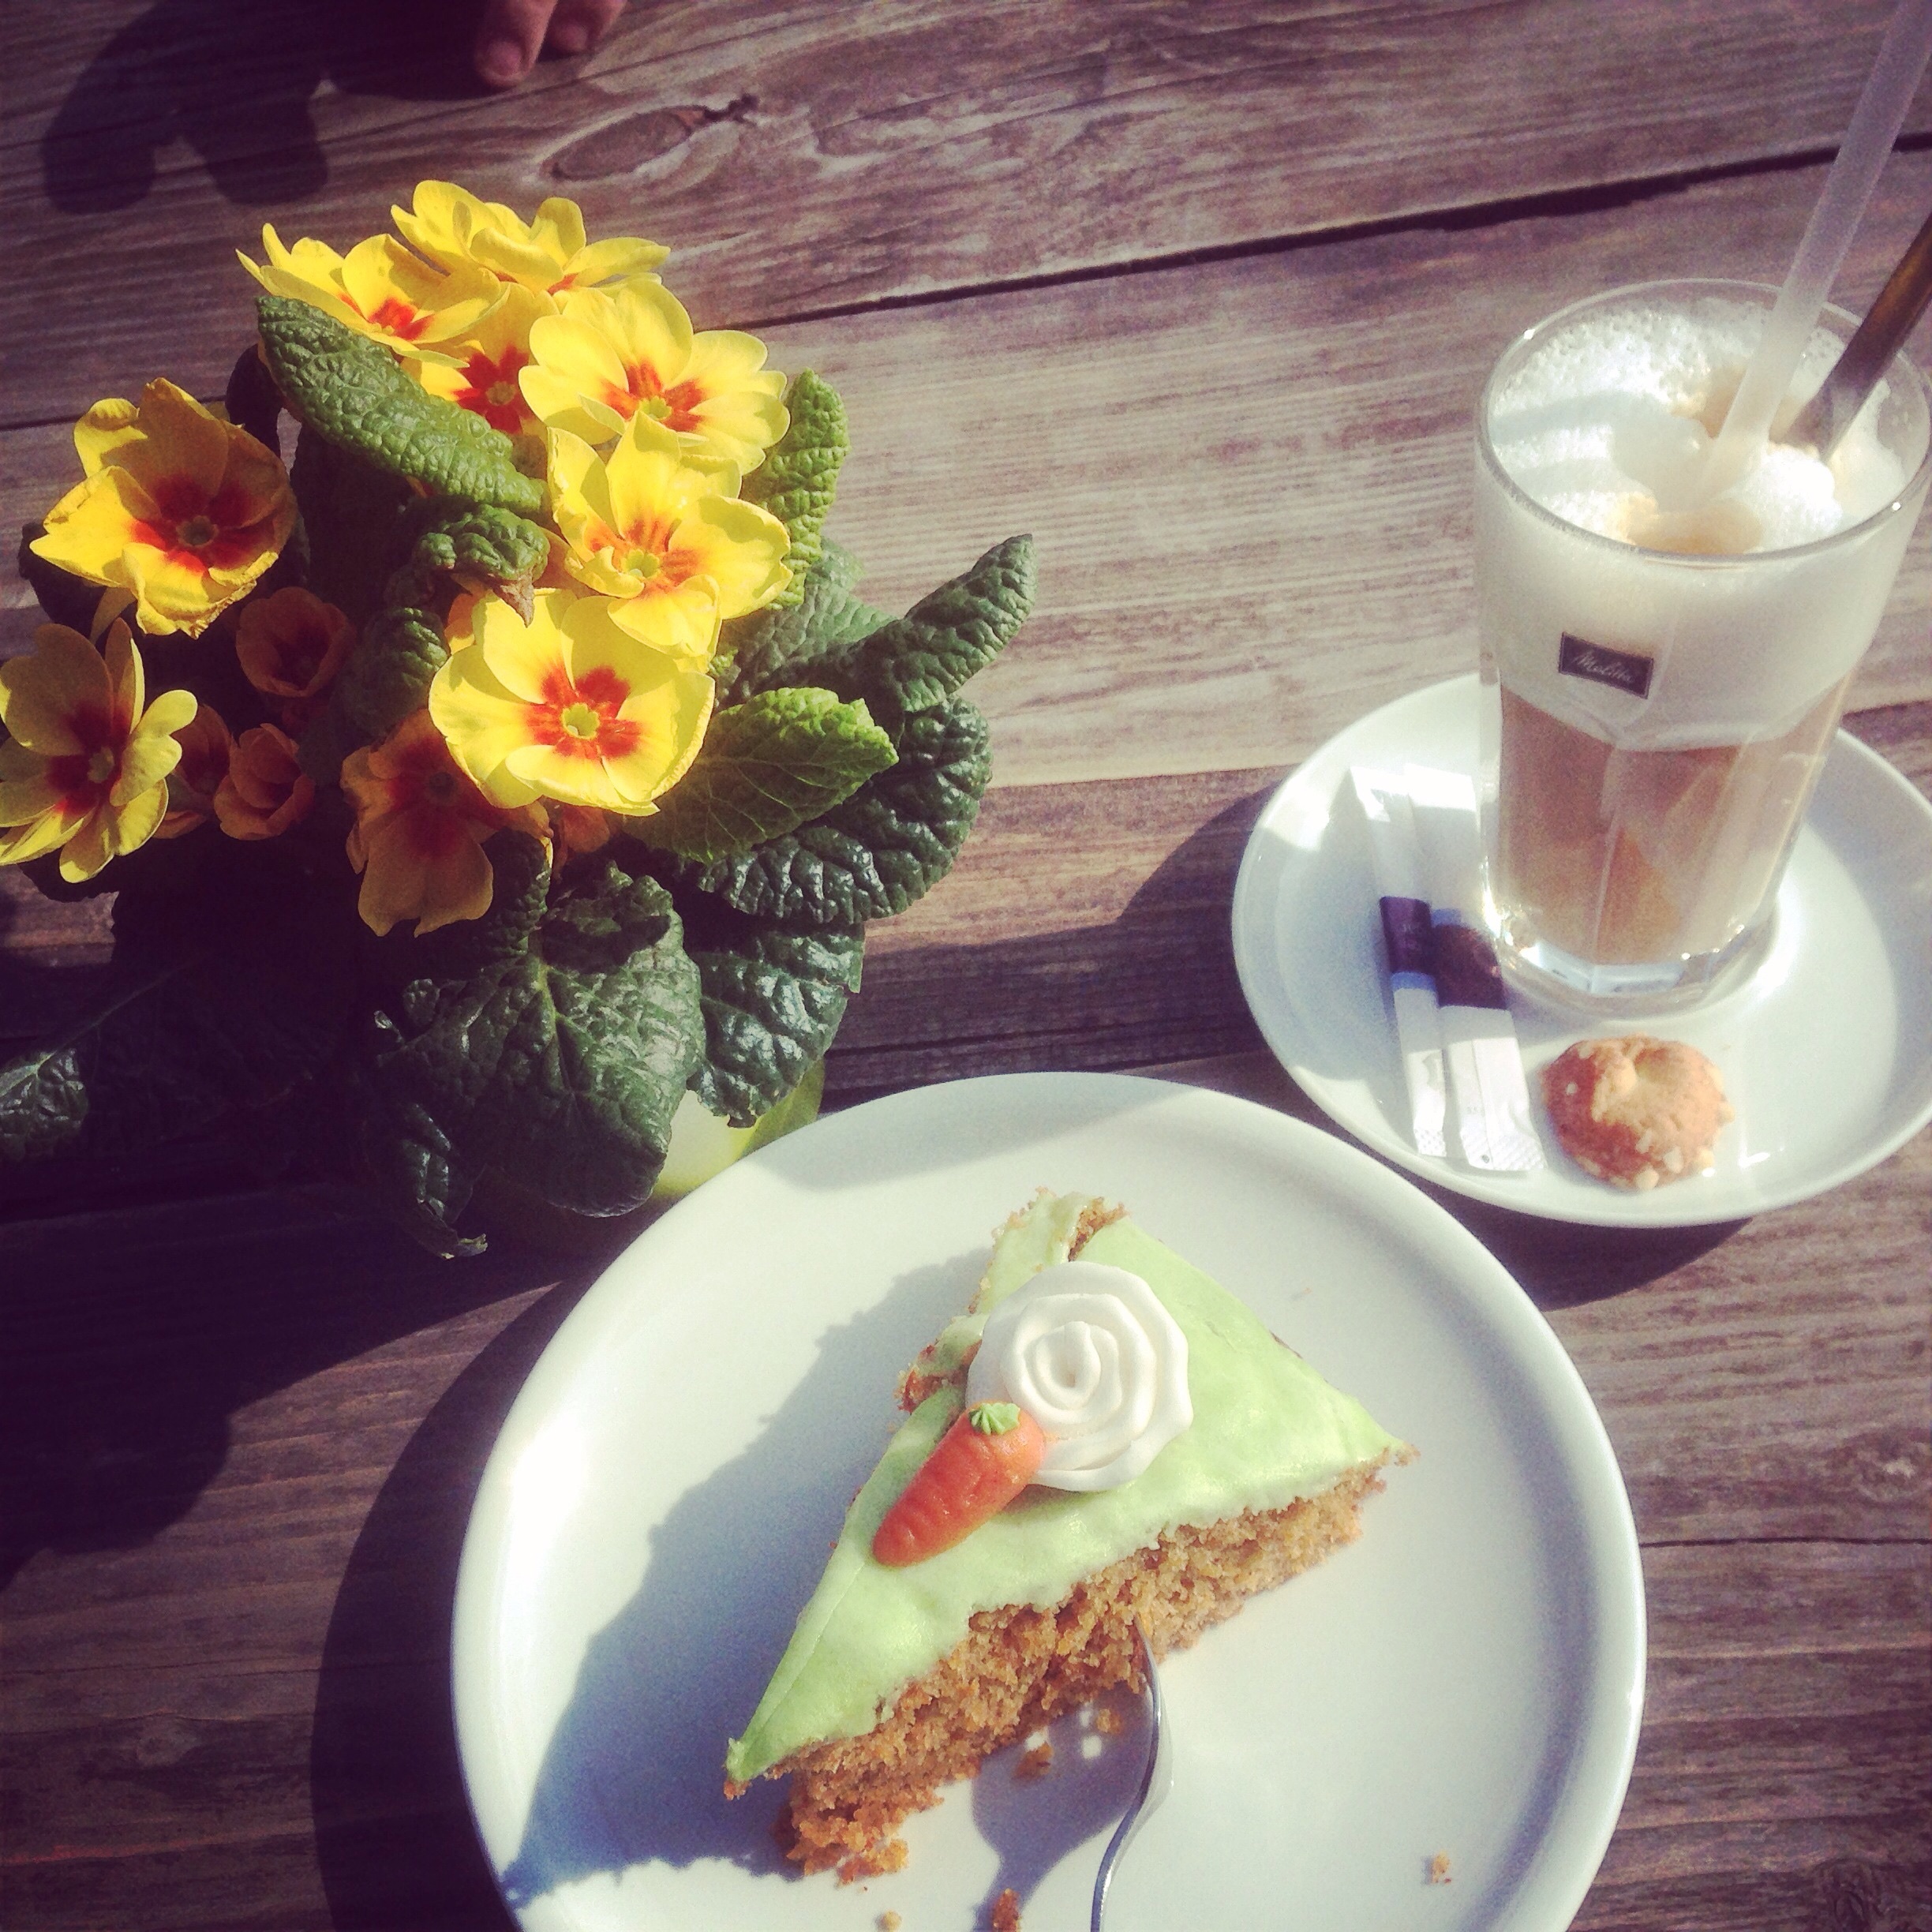
flower, meal, food, drink, breakfast, centrepiece